Pavonia, New Netherland

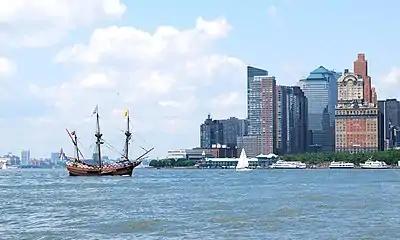
The replica "Half Moon" at mouth of the Hudson River approaching Lower Manhattan, site of New Amsterdam, with Hoboken, part of Pavonia, in background at left

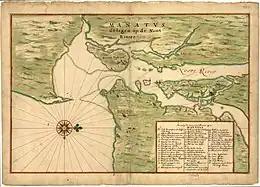
Map (around 1639) "Manhattan situated on the North Rivier" with numbered key showing settlements: 27. Farm ("Bou"="Bouwerij"= (Modern Dutch) boerderij = farm) of Van Vorst; 28. "v" (sic): 29. Farm of Jan Everts; 30. Plantation at "de Laeter Hoeck"; 31. Plantation at Paulus Hook ("Poueles Hoeck"); 32. Plantation of "Maeryenes".

The first European to record exploration of the area was Robert Juet, first mate of Henry Hudson, an English sea captain commissioned by the Dutch East India Company. Their ship, the "Halve Maen" ("Half Moon"), ventured in the Kill van Kull and Newark Bay and anchored at Weehawken Cove during 1609, while exploring the Upper New York Bay and the Hudson Valley. By 1617 a "factorij", or trading post, was established at Communipaw.